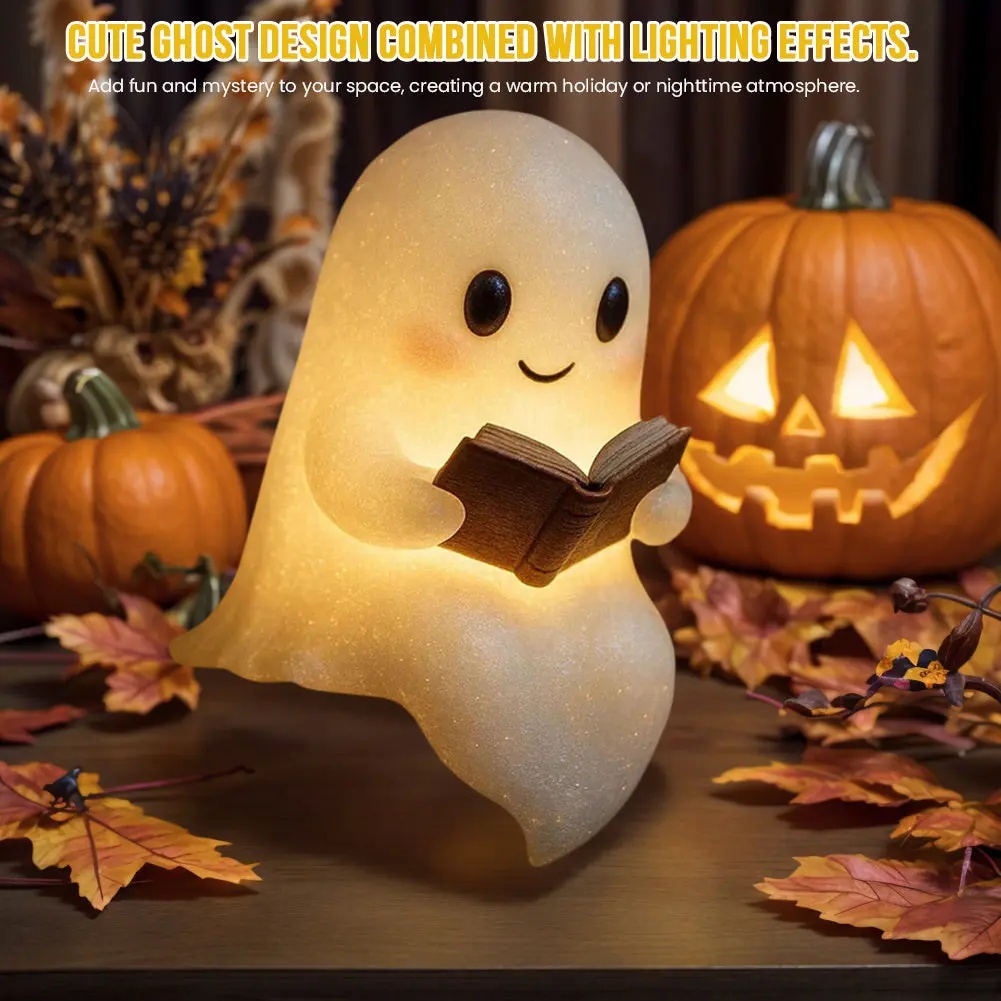
Cute LED Ghost Night Light Children's Nightlight Gift Bedsid
Illuminate Your Child's Night with a Cute LED Ghost Night Light Welcome to the enchanting world of nocturnal comfort, where the cute LED ghost night light brings a delightful glow to your child's bedroom. This whimsical nightlight is not only adorable but also designed to create a soothing atmosphere that helps your little ones drift into a peaceful sleep. With its charming ghost design, it becomes a trusty companion that wards off nighttime fears, making bedtime a delightful experience. Why Choose Our Cute LED Ghost Night Light? Every parent knows how essential it is to create a relaxing and comforting environment for their children. The cute LED ghost night light serves as more than just a decorative piece; it helps instill a sense of security and relaxation, encouraging your child to sleep soundly through the night. Adorable Design: Delightfully crafted to resemble a ghost, this nightlight adds a playful touch to any kids' room. Soft Glow: The gentle illumination provides just the right amount of light for nighttime comfort without disrupting sleep. Safe Materials: Made from non-toxic, durable materials, it is perfectly safe for children of all ages. Portable and Versatile: Lightweight and easy to carry, it can be used in any room or taken along on overnight trips. Features of the Cute LED Ghost Night Light This delightful nightlight is packed with features that make it a must-have for your child's room: Adjustable Brightness: Customize the brightness settings to suit your child's needs and mood. Built-in Timer: Automatically turns off after a set period, allowing you to save energy while ensuring your child's comfort. Variety of Colors: Choose from a spectrum of LED colors to match your child's personality or room decor. Easy to Use: Simple on/off switch and light modes make it user-friendly for both kids and parents. Perfect Gift for Any Occasion The cute LED ghost night light is an ideal gift for various occasions, from birthdays to holidays. Its unique design and practicality make it a thoughtful choice, ensuring your gift will be cherished and used daily. Your child will look forward to bedtime when they can cuddle up with their new ghost friend! Creating a Comforting Atmosphere Nighttime can be daunting for little ones, but with the warm embrace of this cute LED ghost night light, you can create a tranquil sleeping environment that calms fears and promotes restful sleep. As the soft light glimmers in the dark, it transforms the room into a cozy sanctuary, helping children feel secure and relaxed. Customer Feedback – What Parents Are Saying! Parents have consistently praised the cute LED ghost night light for its effectiveness and charm. Here are a few highlights from our happy customers: “My daughter absolutely loves her ghost nightlight! It’s perfect for her room and helps her sleep without fear.” “I appreciate the energy efficiency and how cute it looks! A great addition to our bedtime routine.” “This nightlight has been a game-changer; my son now sleeps soundly through the night.” Easy Maintenance and Care Taking care of your cute LED ghost night light is simple. Just wipe it down with a damp cloth to keep it clean, and ensure the light's base remains dry. Regular maintenance ensures that it remains a lasting fixture in your child's room. Final Thoughts and Call to Action If you’re looking for a delightful solution to nighttime fears and a cozy light for your child's bedroom, look no further! Our cute LED ghost night light is the perfect blend of fun and functionality. It will not only brighten up their space but also soothe them into a peaceful night’s sleep. Add this charming nightlight to your cart today and light up your child’s dreams!
Brand: Novara Shop
Category: Home & Garden > Lighting > Night Lights & Ambient Lighting